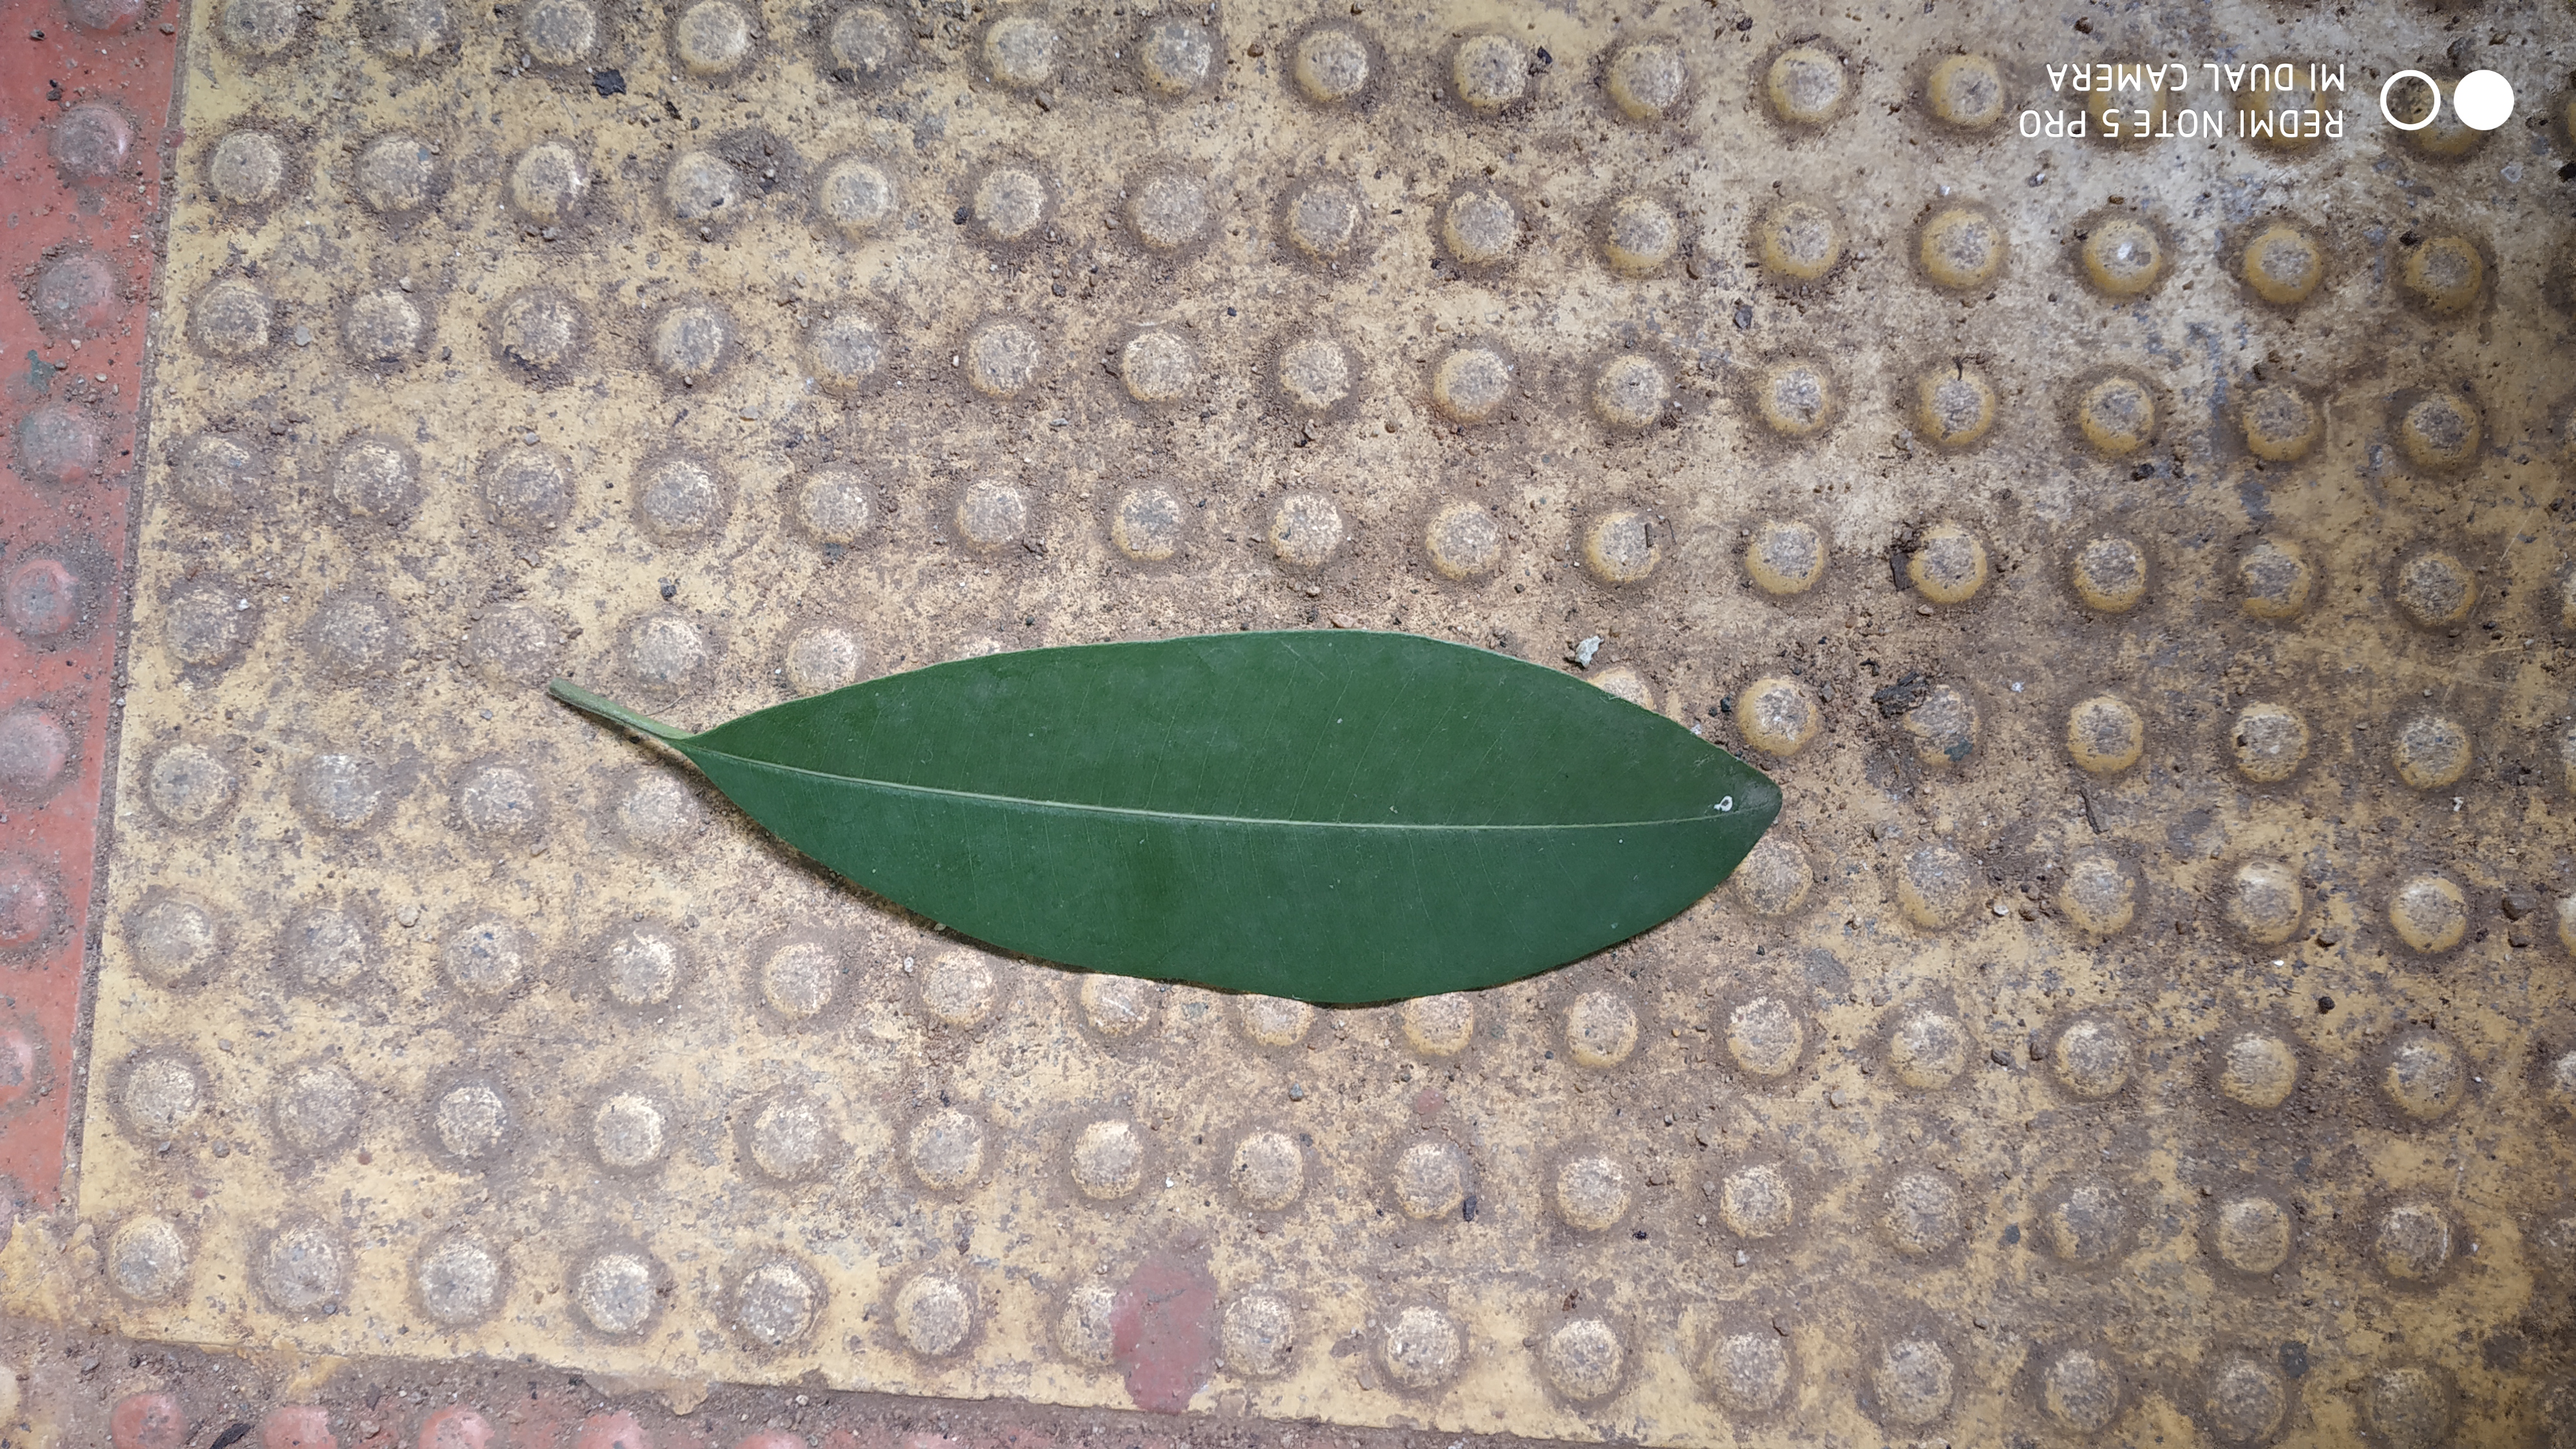
Plant: Sapota